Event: Nepal Earthquake
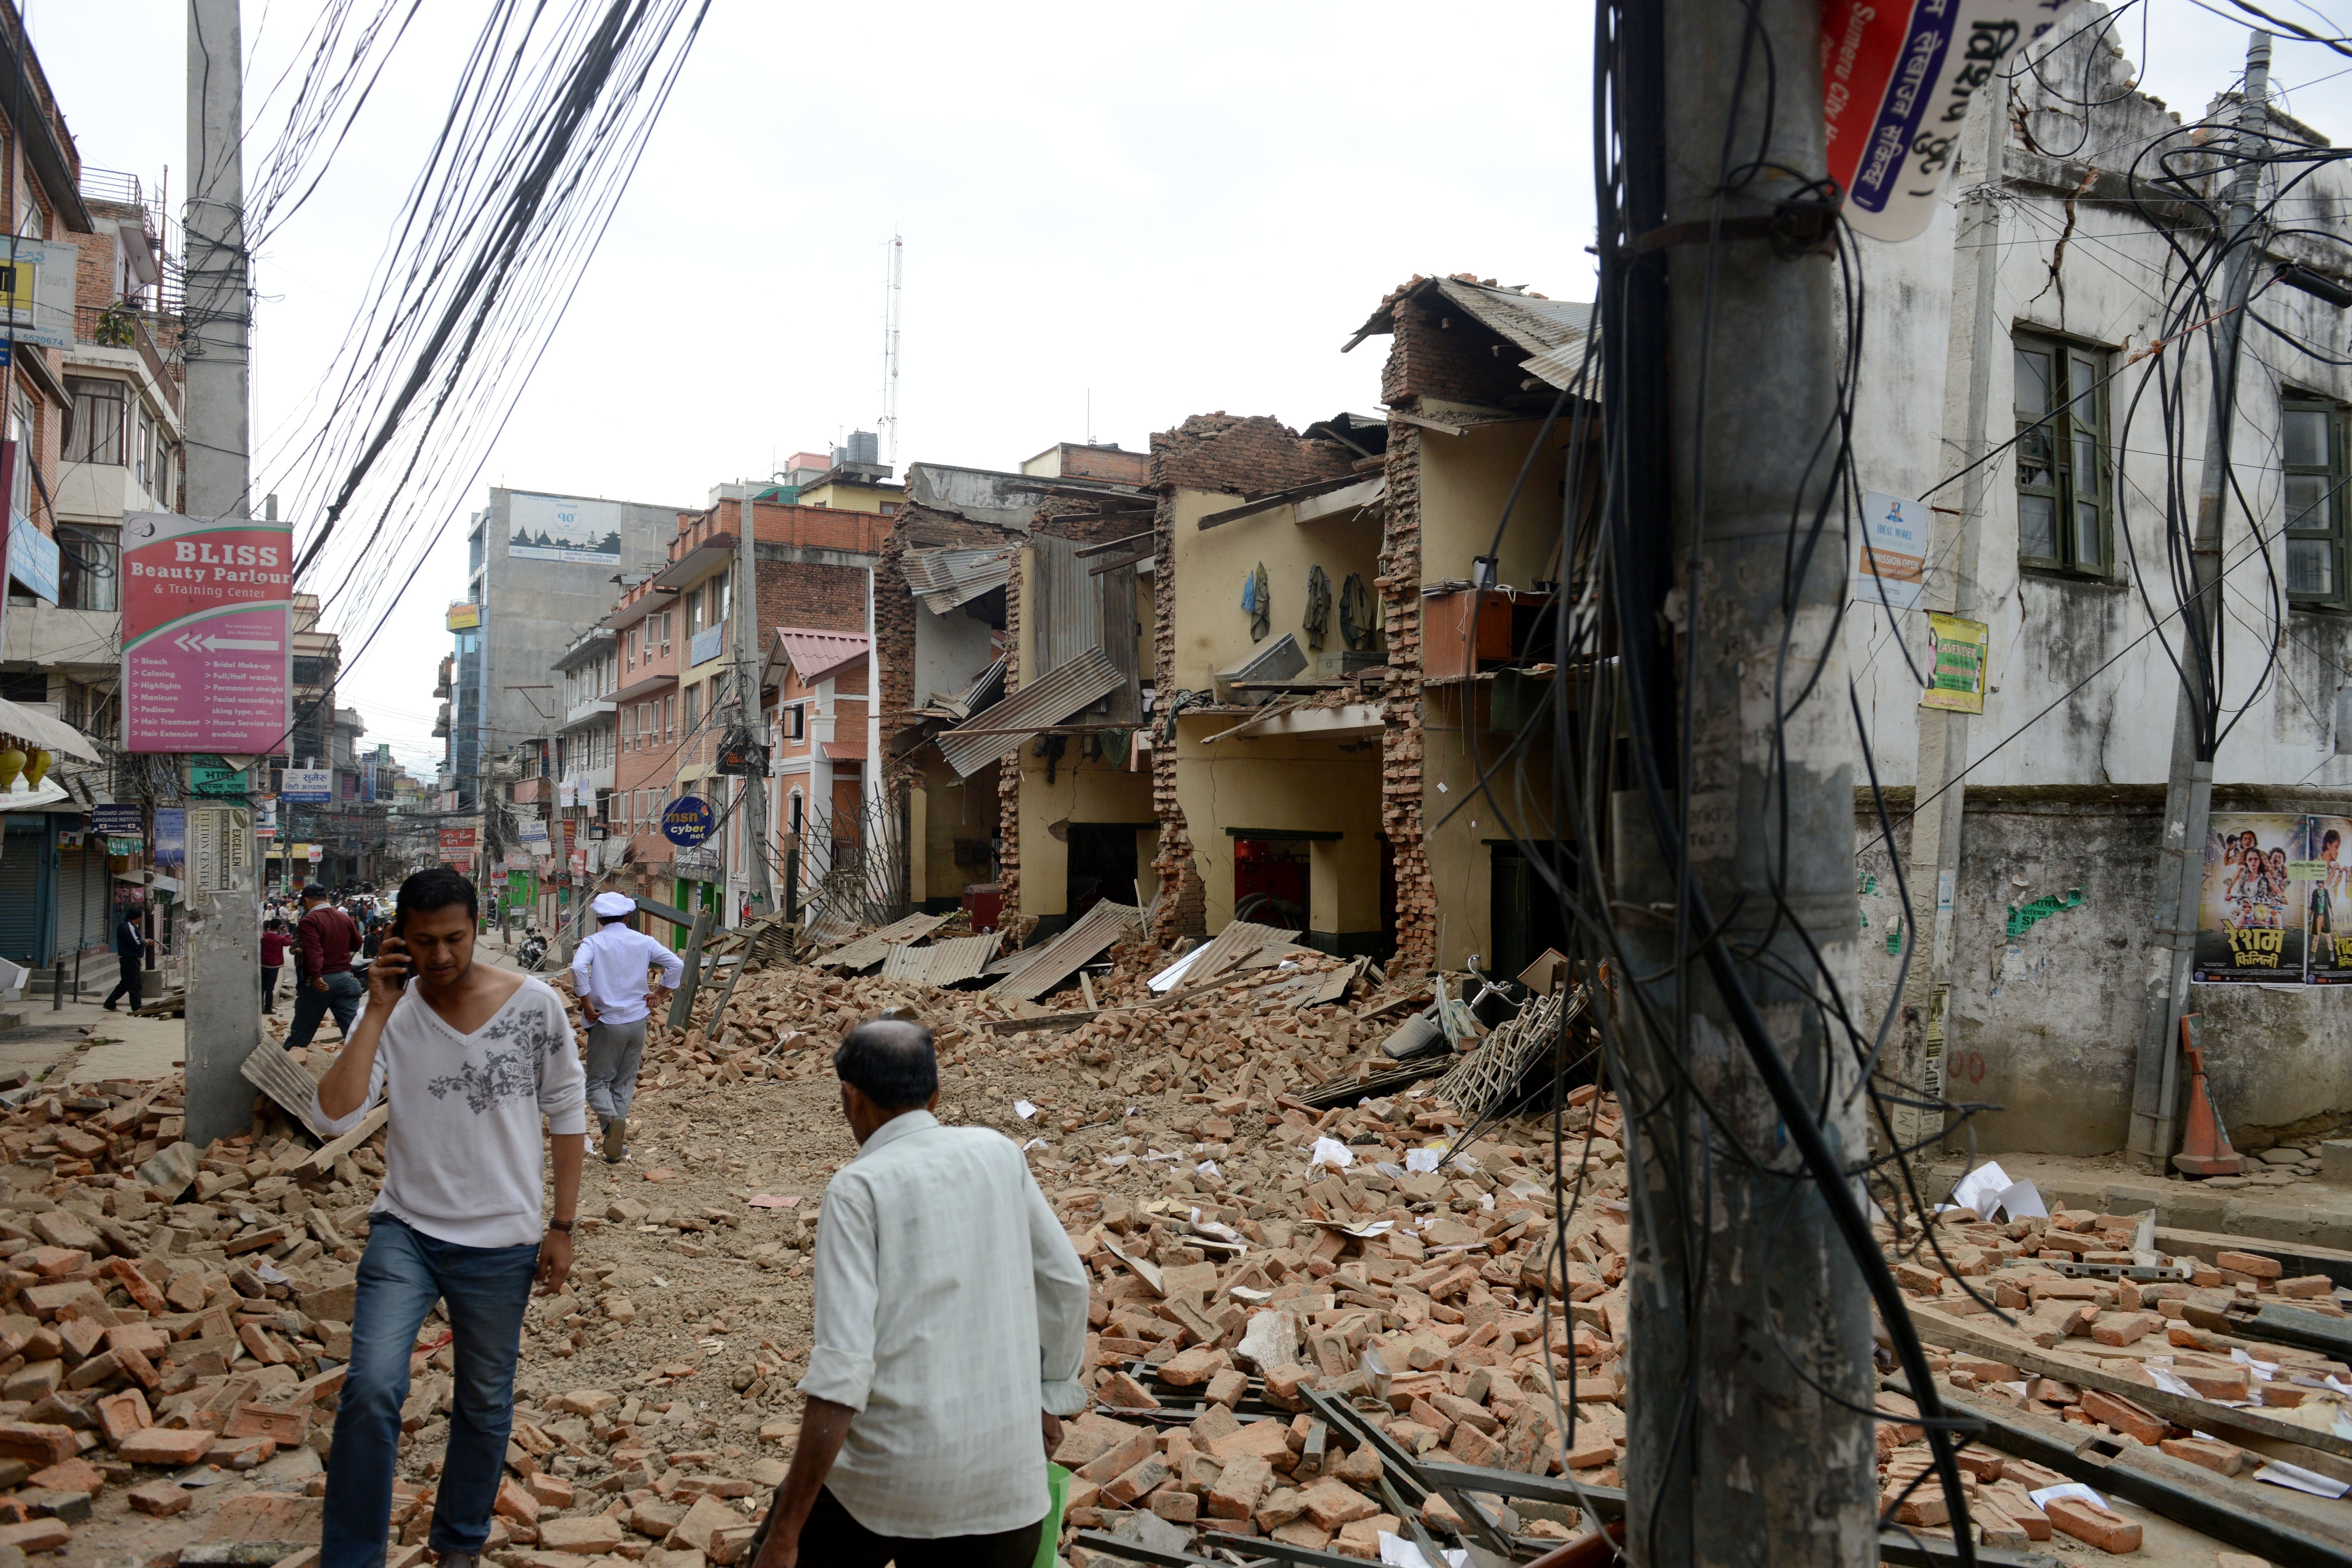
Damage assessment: damage